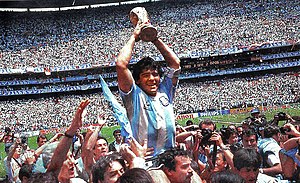
Diego Maradona / Karriere / Spillerkarriere
Diego Maradona, 1986.
Diego Armando Maradona Franco er en tidligere argentinsk fodboldspiller, og nuværende fodboldtræner. Han debuterede som 15-årig for Argentinos Juniors' førstehold og blev publikumsfavorit.